Heliocentrism

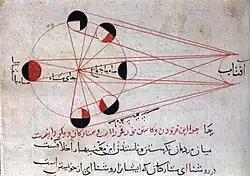
An illustration from al-Biruni's astronomical works explains the different phases of the Moon with respect to the position of the Sun.

Al-Biruni discussed the possibility of whether Earth rotated about its own axis and orbited the Sun, but in his "Masudic Canon" (1031), he expressed his faith in a geocentric and stationary Earth. He was aware that if Earth rotated on its axis, it would be consistent with his astronomical observations, but considered it a problem of natural philosophy rather than one of mathematics.